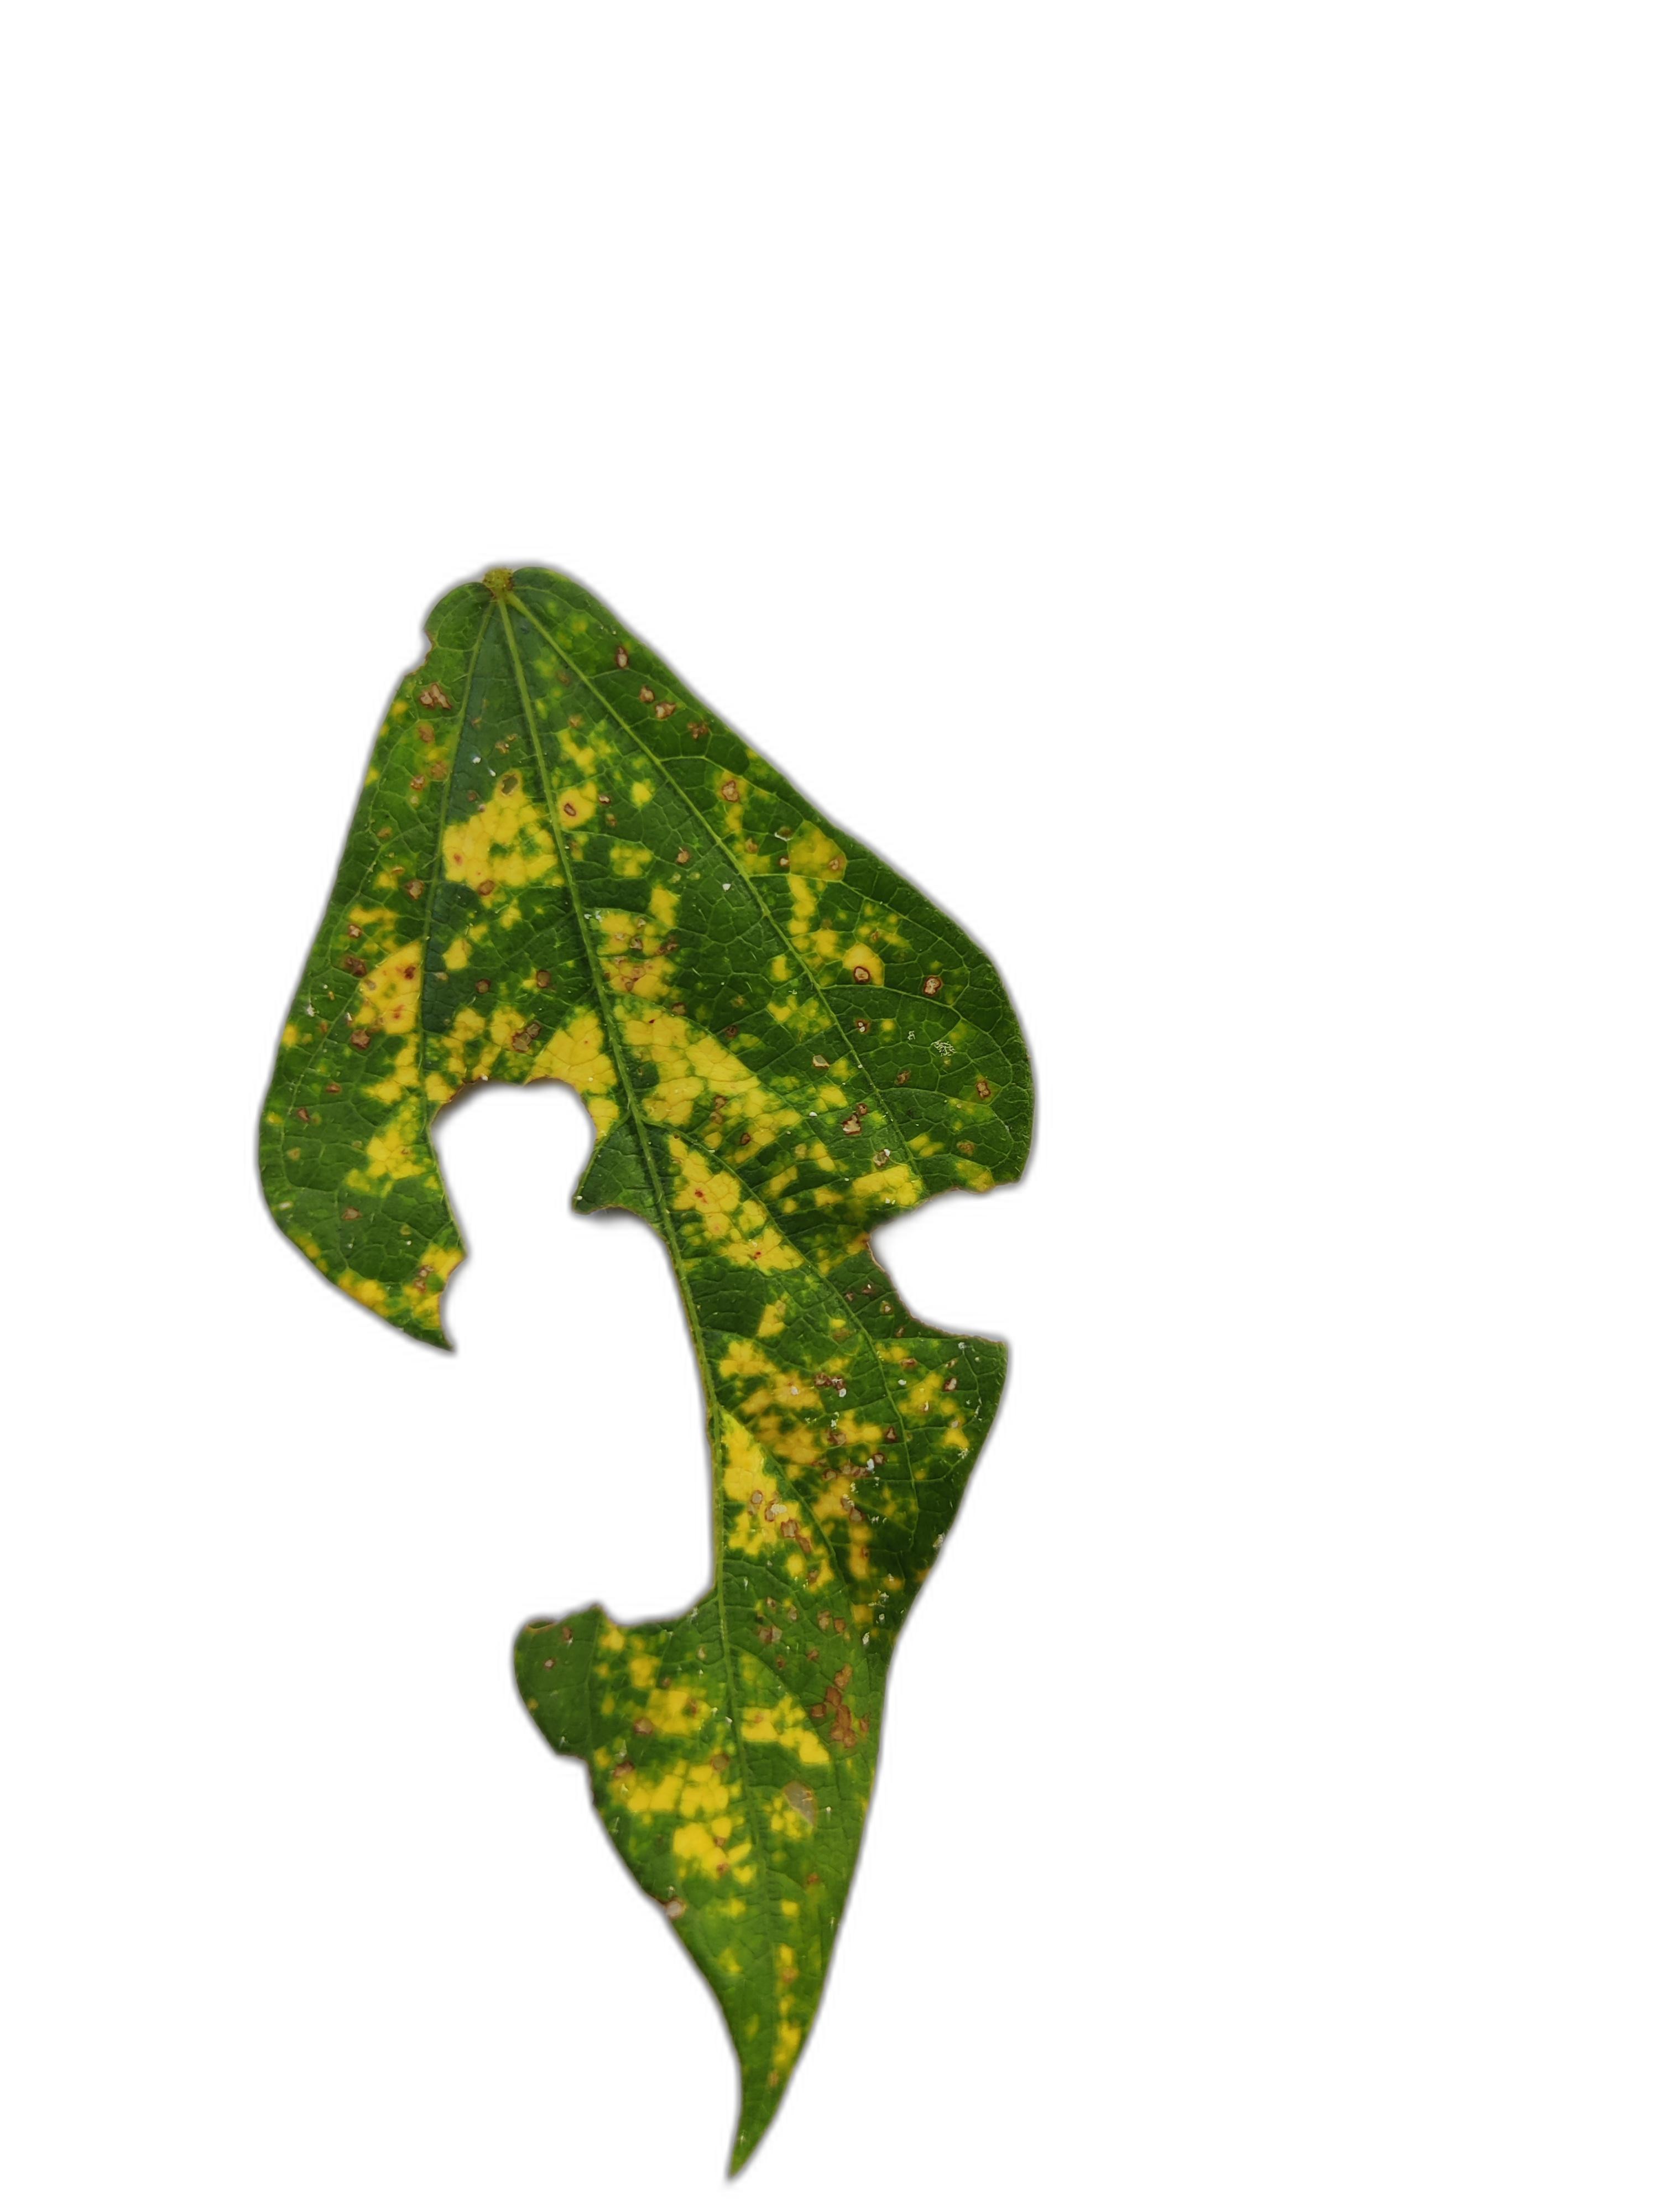
Label: Yellow Mosaic